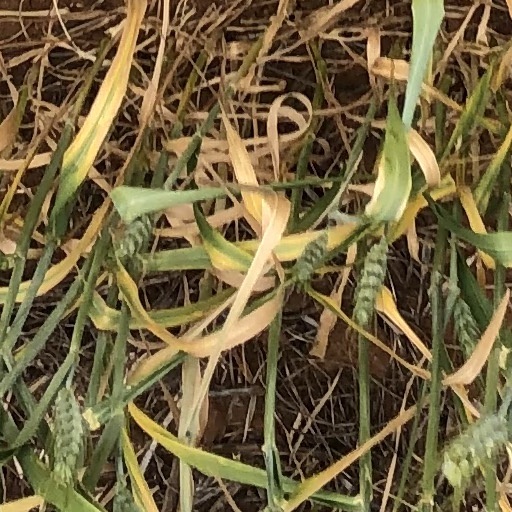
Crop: wheat